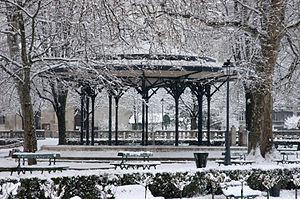
Le kiosque du jardin de ville, Grenoble, France.
Grenoble est une commune du sud-est de la France, située dans la région Auvergne-Rhône-Alpes, chef-lieu du département de l'Isère, ancienne capitale du Dauphiné.